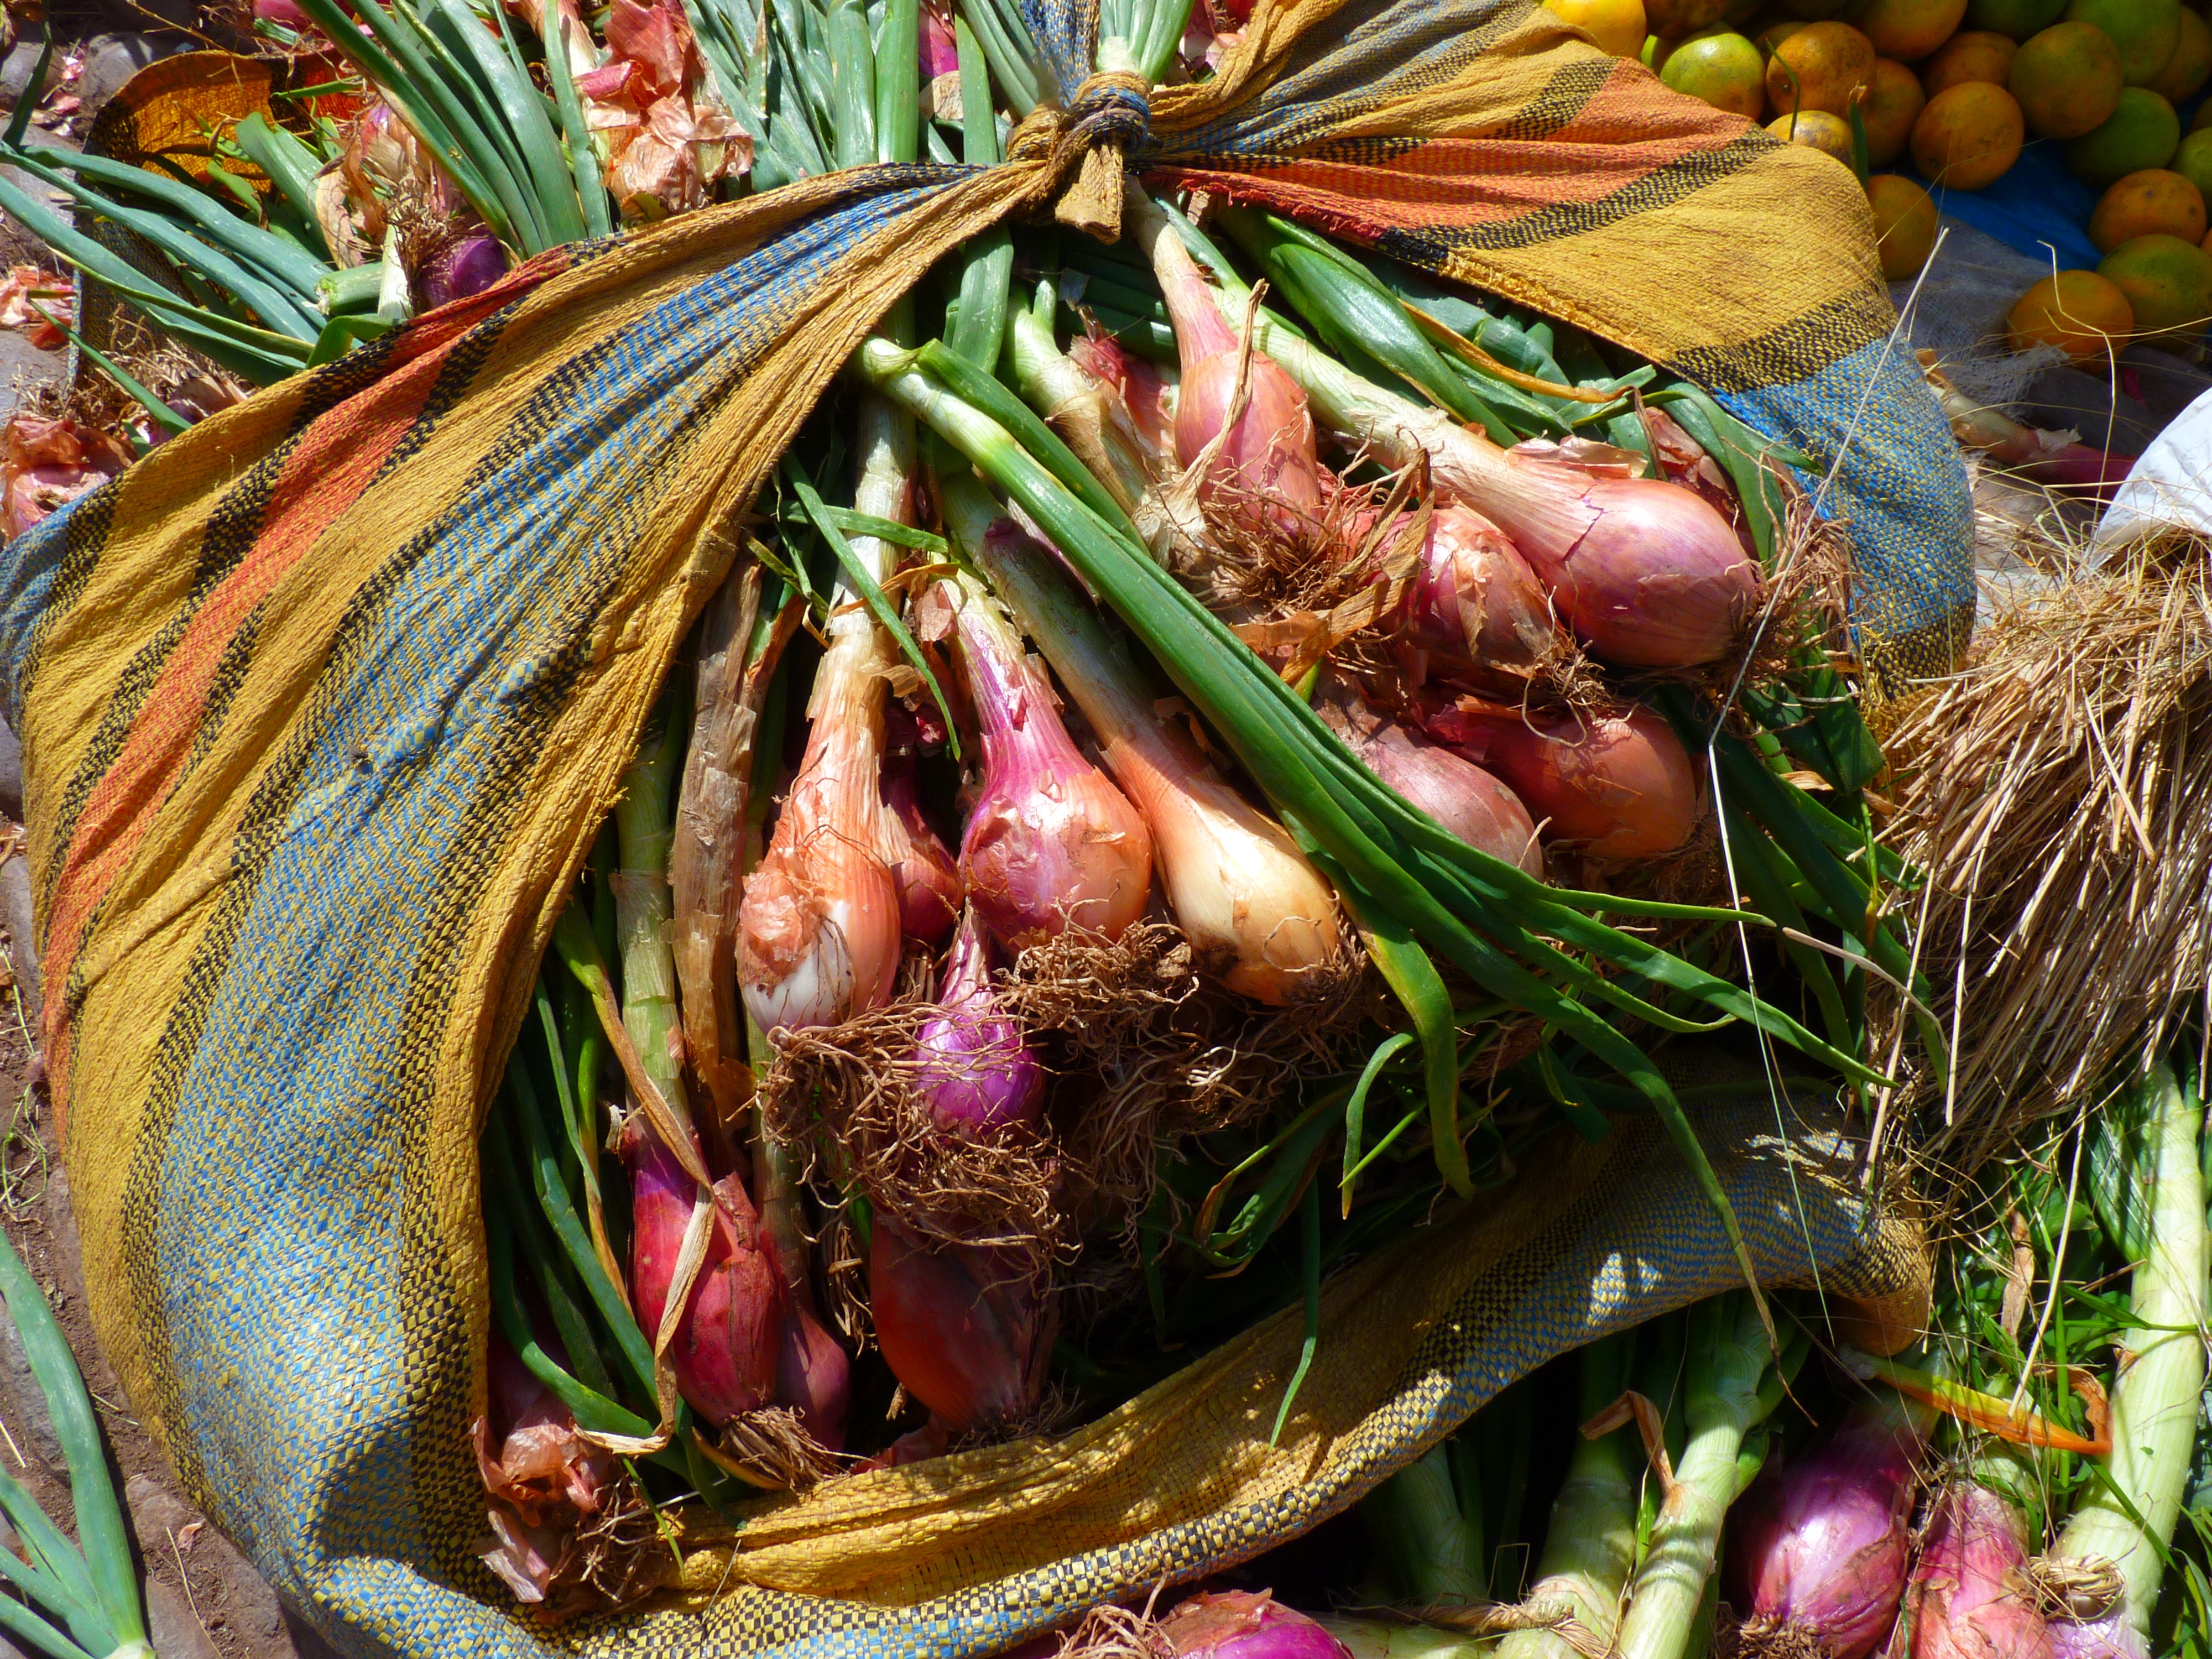
plant, flower, food, produce, vegetable, market, onion, christmas decoration, vegetables, leek, floristry, flowering plant, spring onion, shallot, floral design, land plant, flower arranging